Blaenavon Industrial Landscape

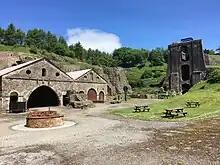
Blaenavon Ironworks Buildings and Water Balance Tower

The Blaenavon Ironworks operated from 1789 to 1902. Today there are remains of six blast furnaces, cast houses, boiler rooms, engine houses, the water balance tower used to raise and lower trams, and workers' housing around Stack Square.